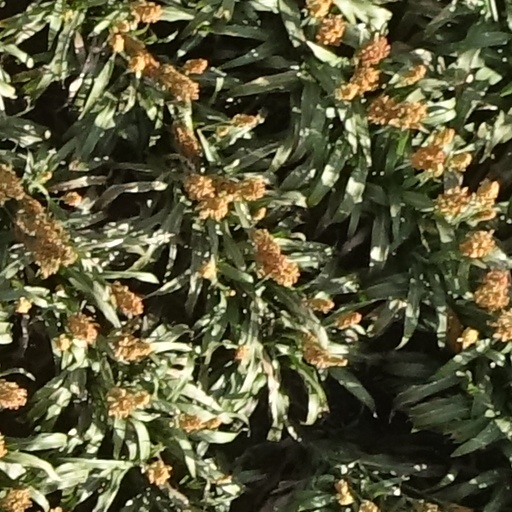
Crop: sorghum